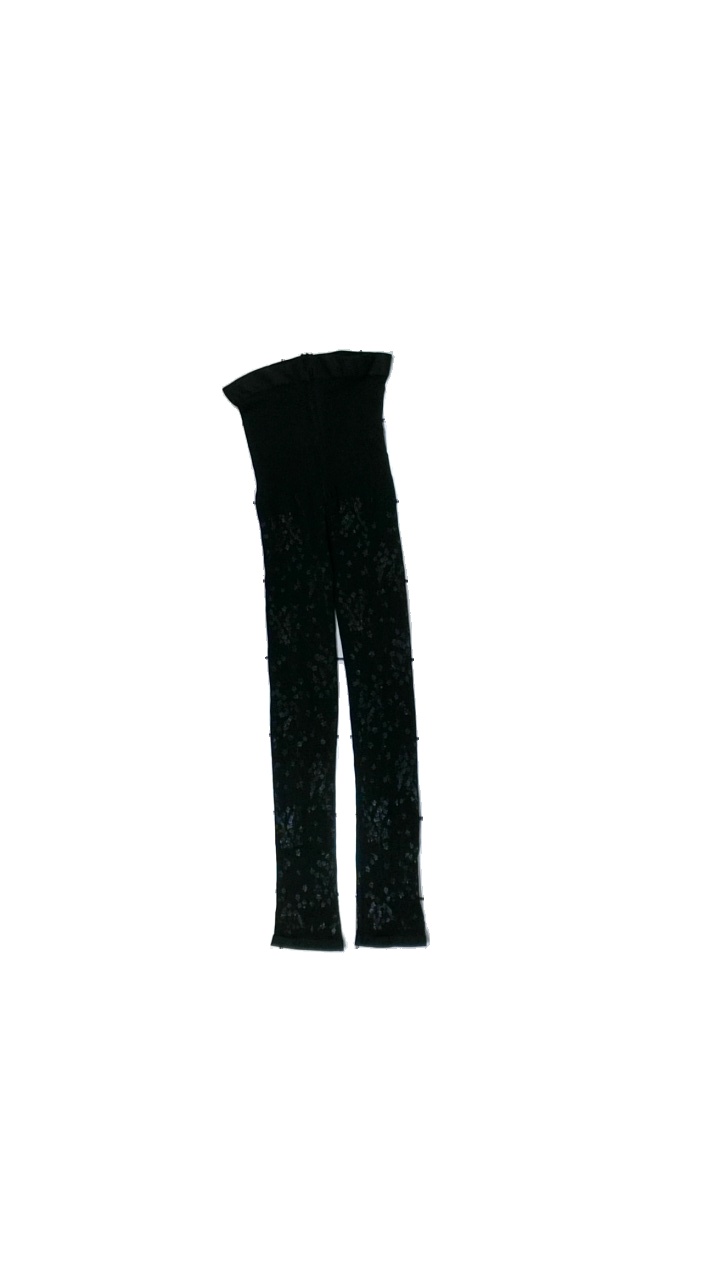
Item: Tights (Children)
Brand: Missing
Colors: Black
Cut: Regular, Tight
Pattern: Floral print
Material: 100% nylon
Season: All
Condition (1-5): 3
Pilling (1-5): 5
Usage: Reuse
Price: <50